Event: Nepal Earthquake
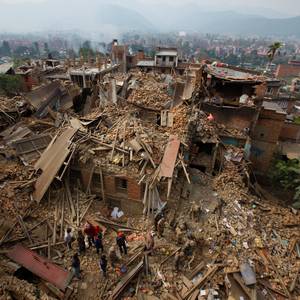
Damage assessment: damage